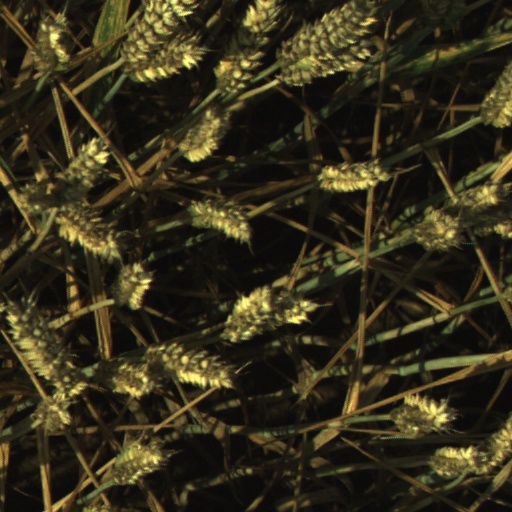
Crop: wheat